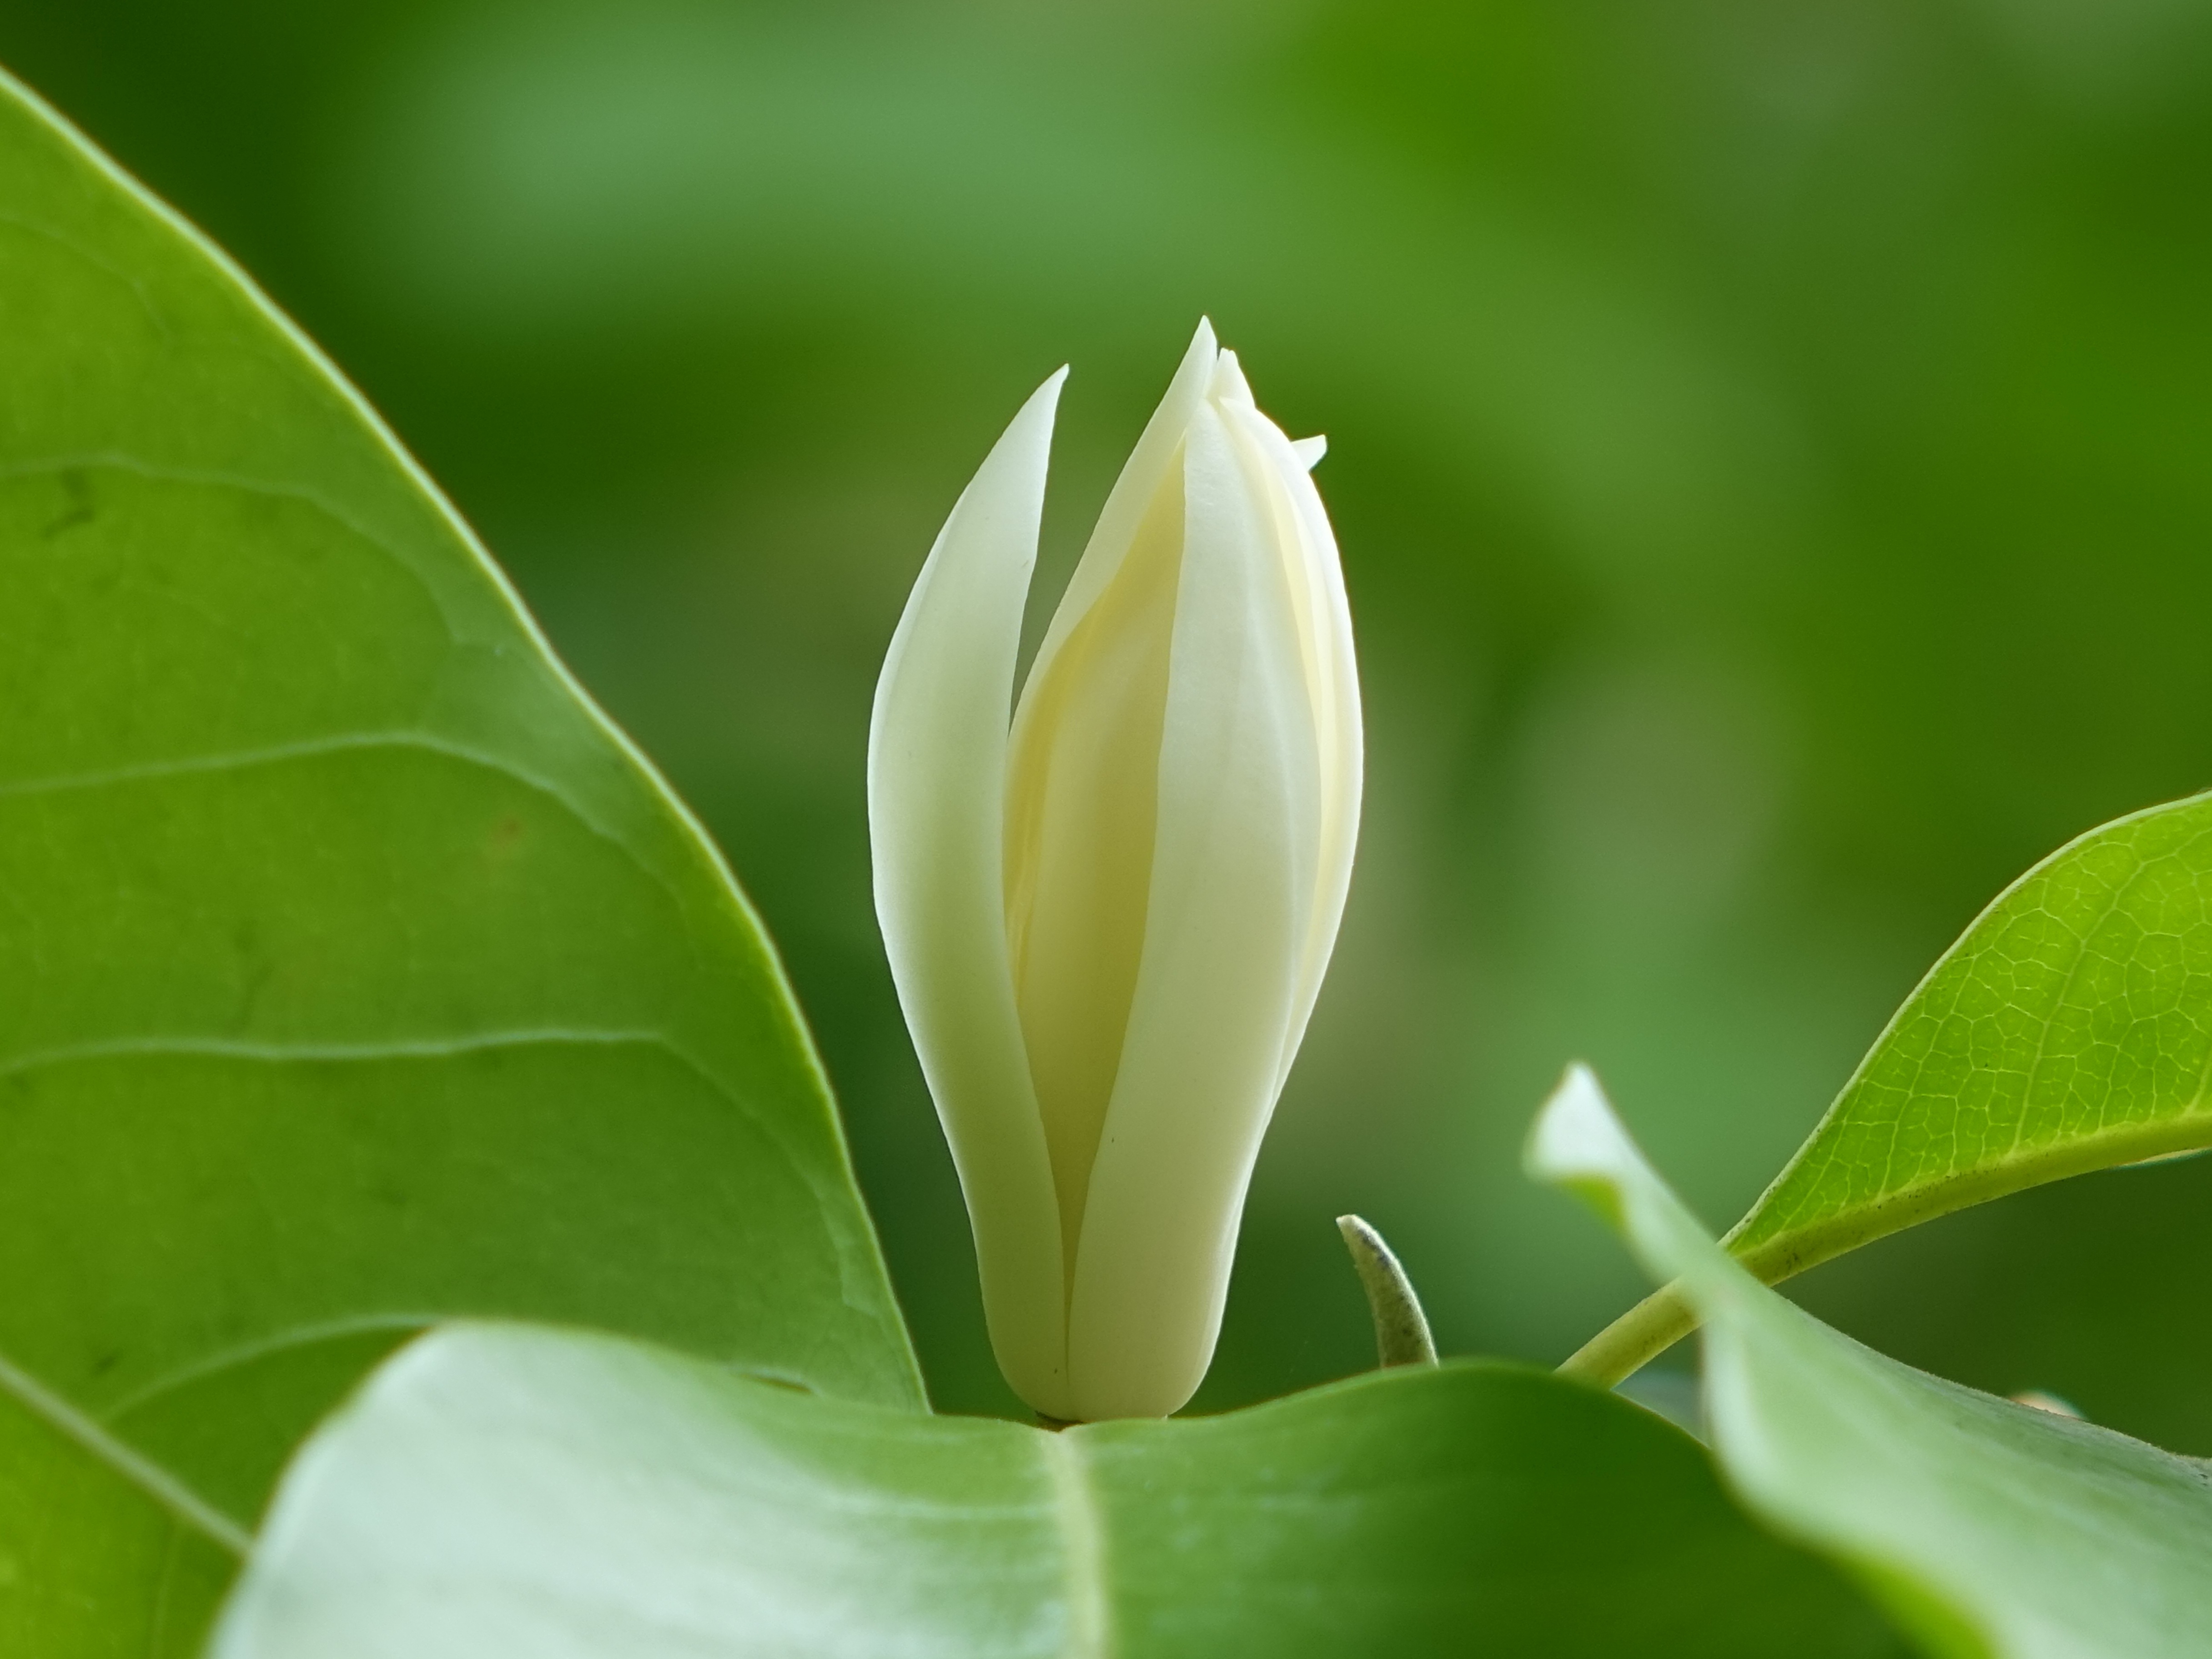
blossom, plant, white, leaf, flower, petal, green, botany, flora, close up, bud, pure, arum, macro photography, flowering plant, plant stem, land plant, other jade flower, wooden pen flower, white other, look spring